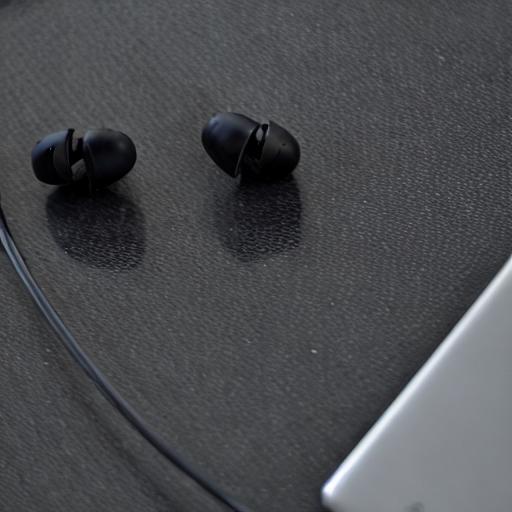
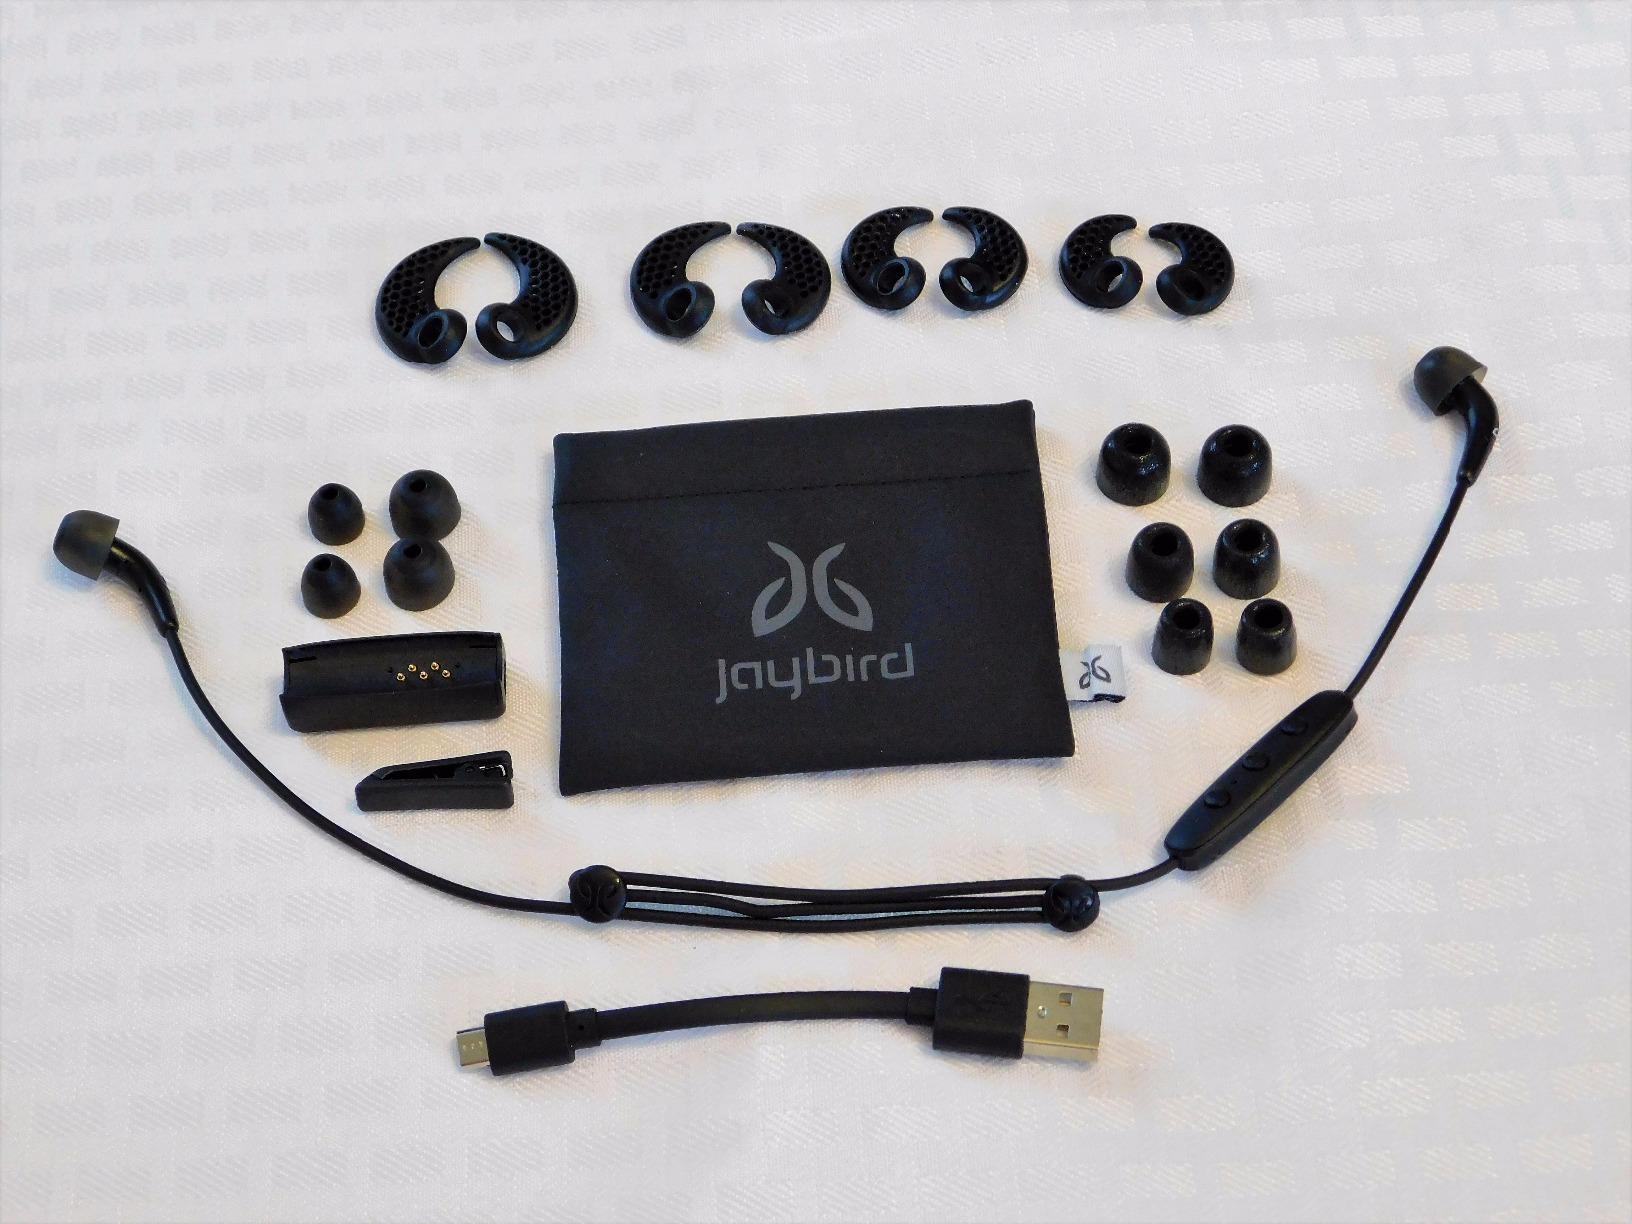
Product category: headphones
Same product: no